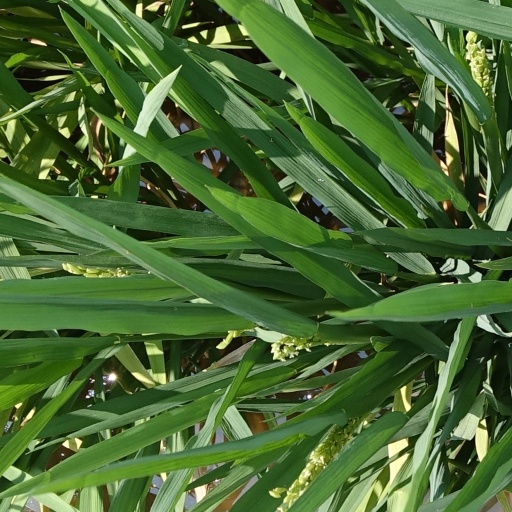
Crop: rice